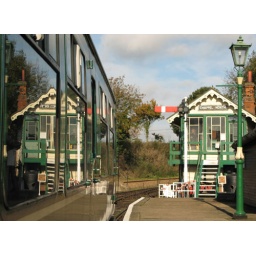
I liked the reflection of the signal box in the train at the platform.